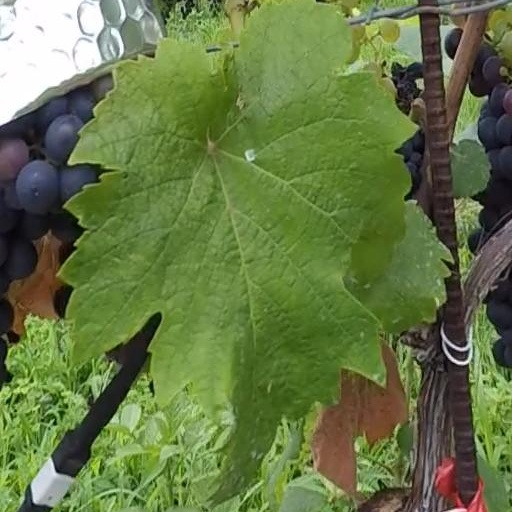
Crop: grape